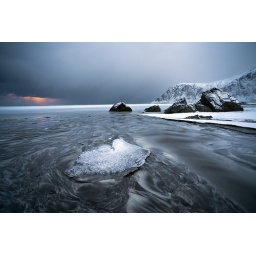
This image was shot at night the orange glow in the sky is from a full moon hiding behind the clouds.